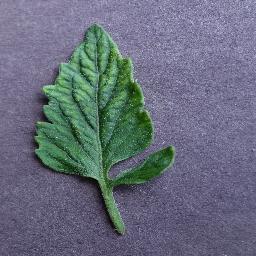
Label: Tomato___Tomato_mosaic_virus